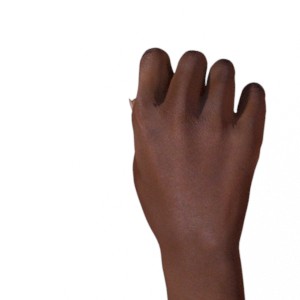
Label: rock